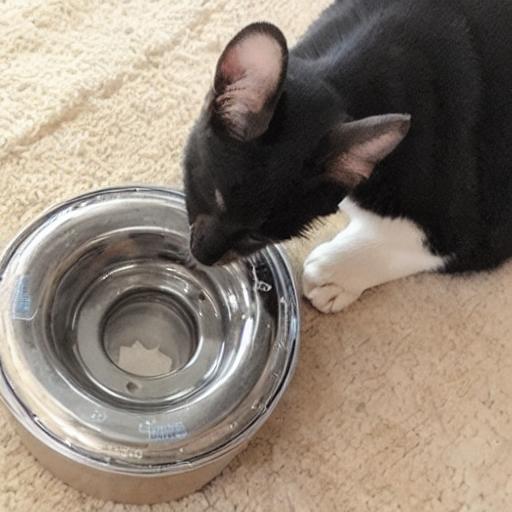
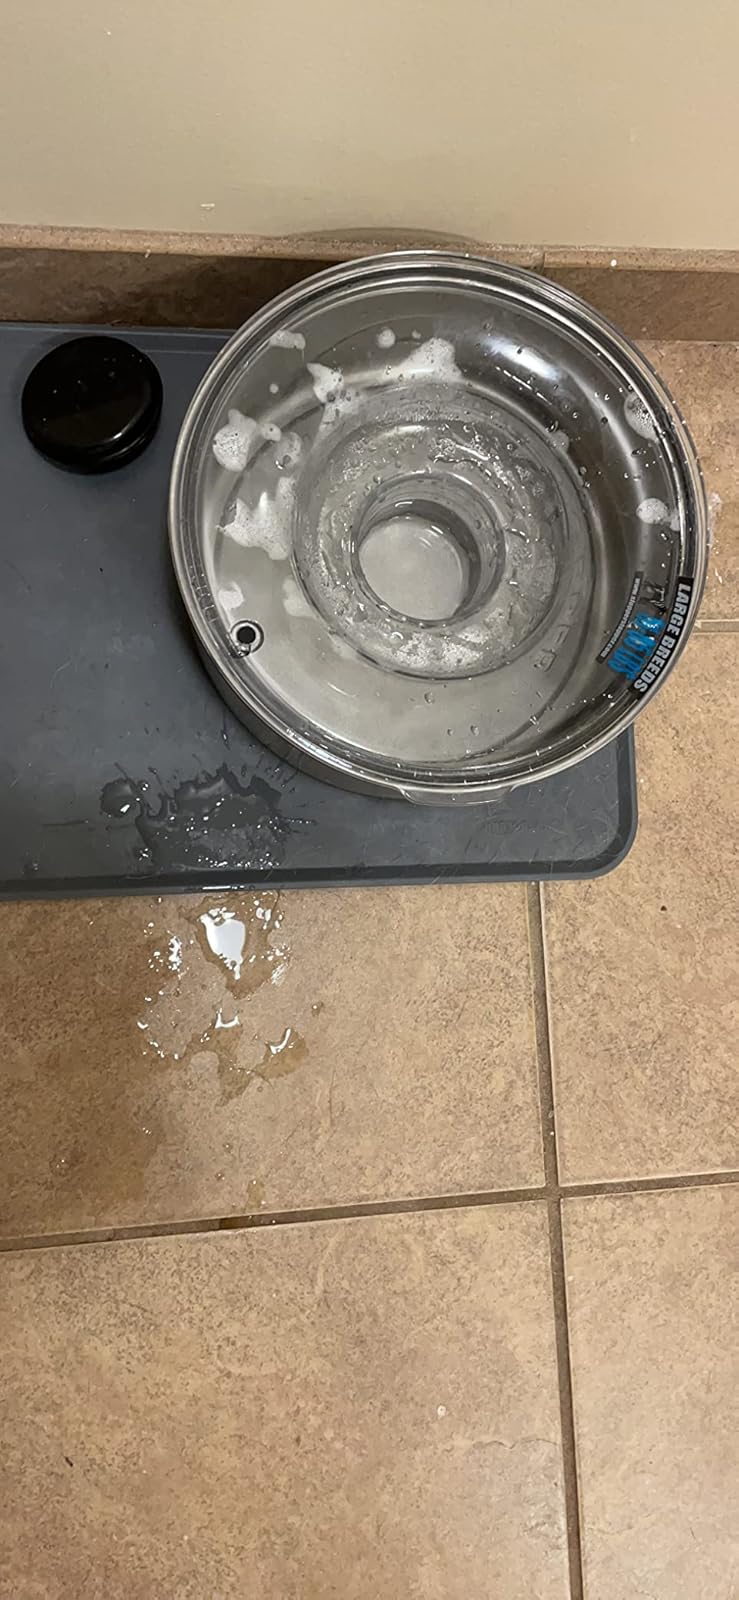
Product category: items_bowl
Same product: no